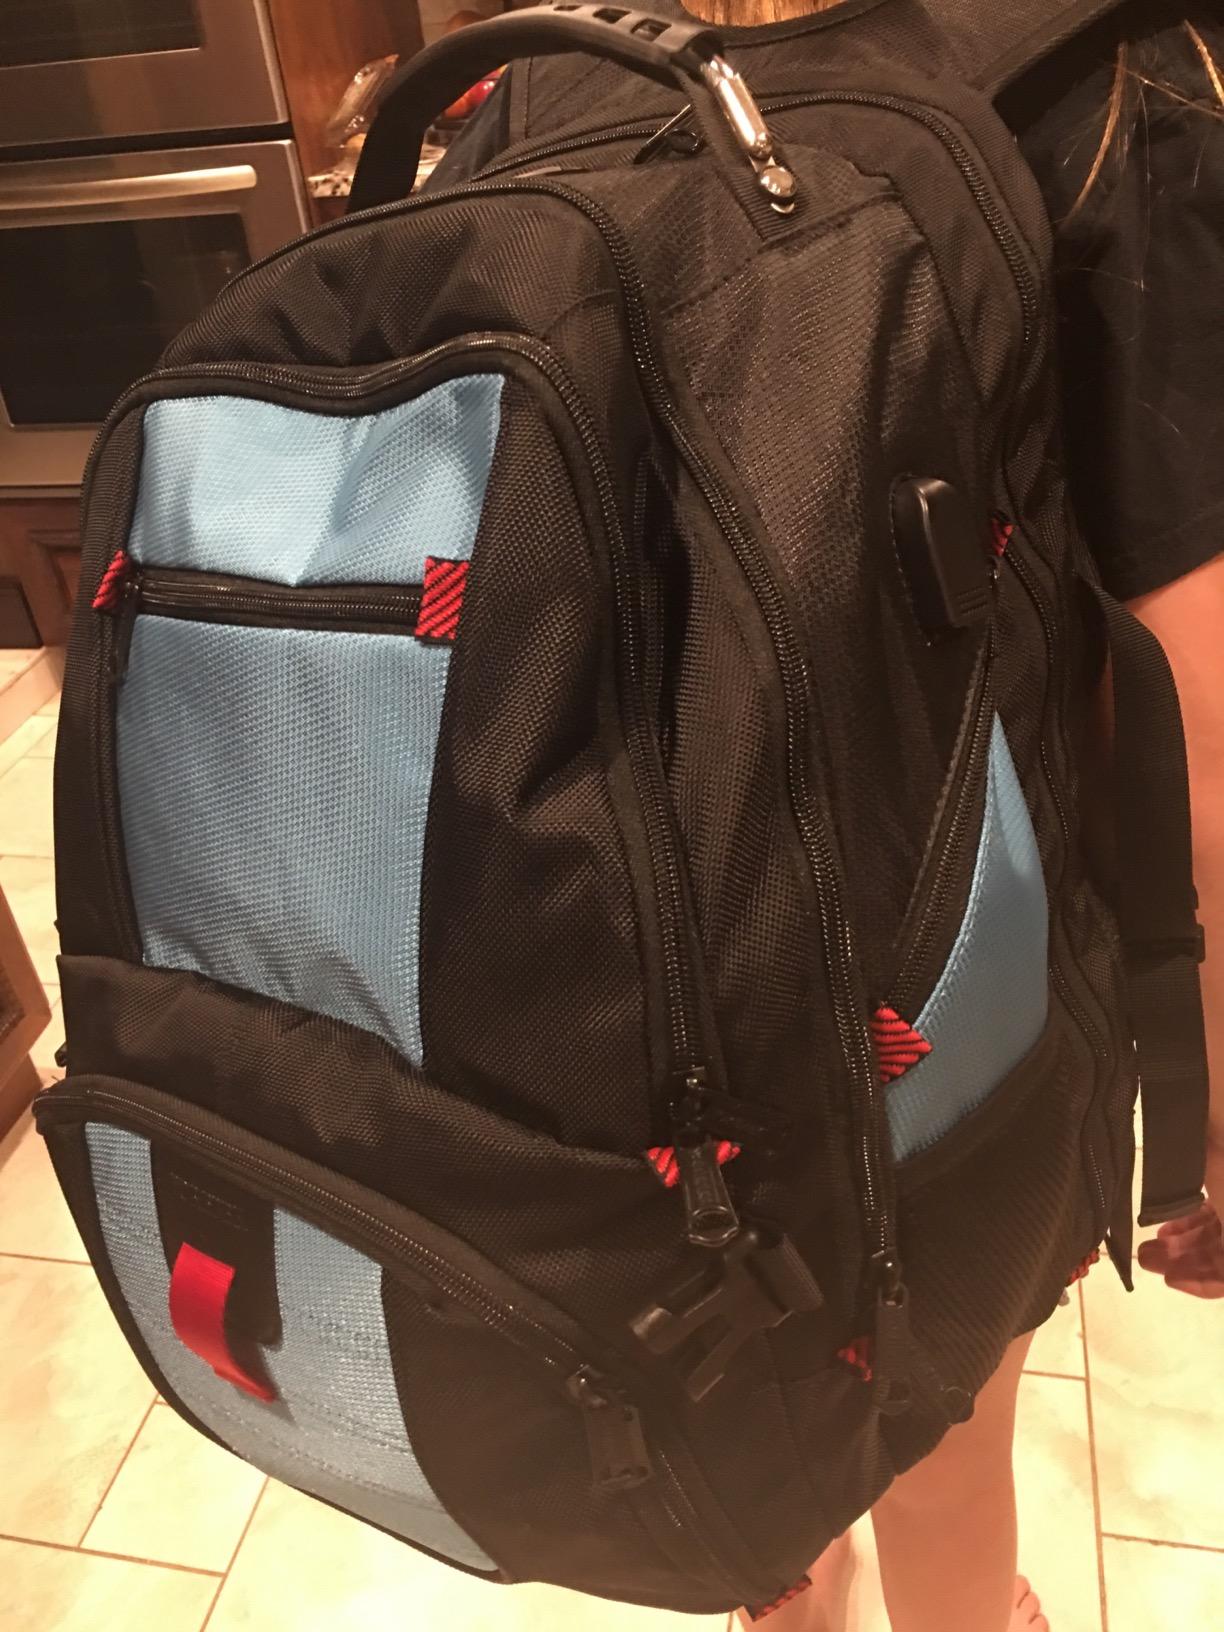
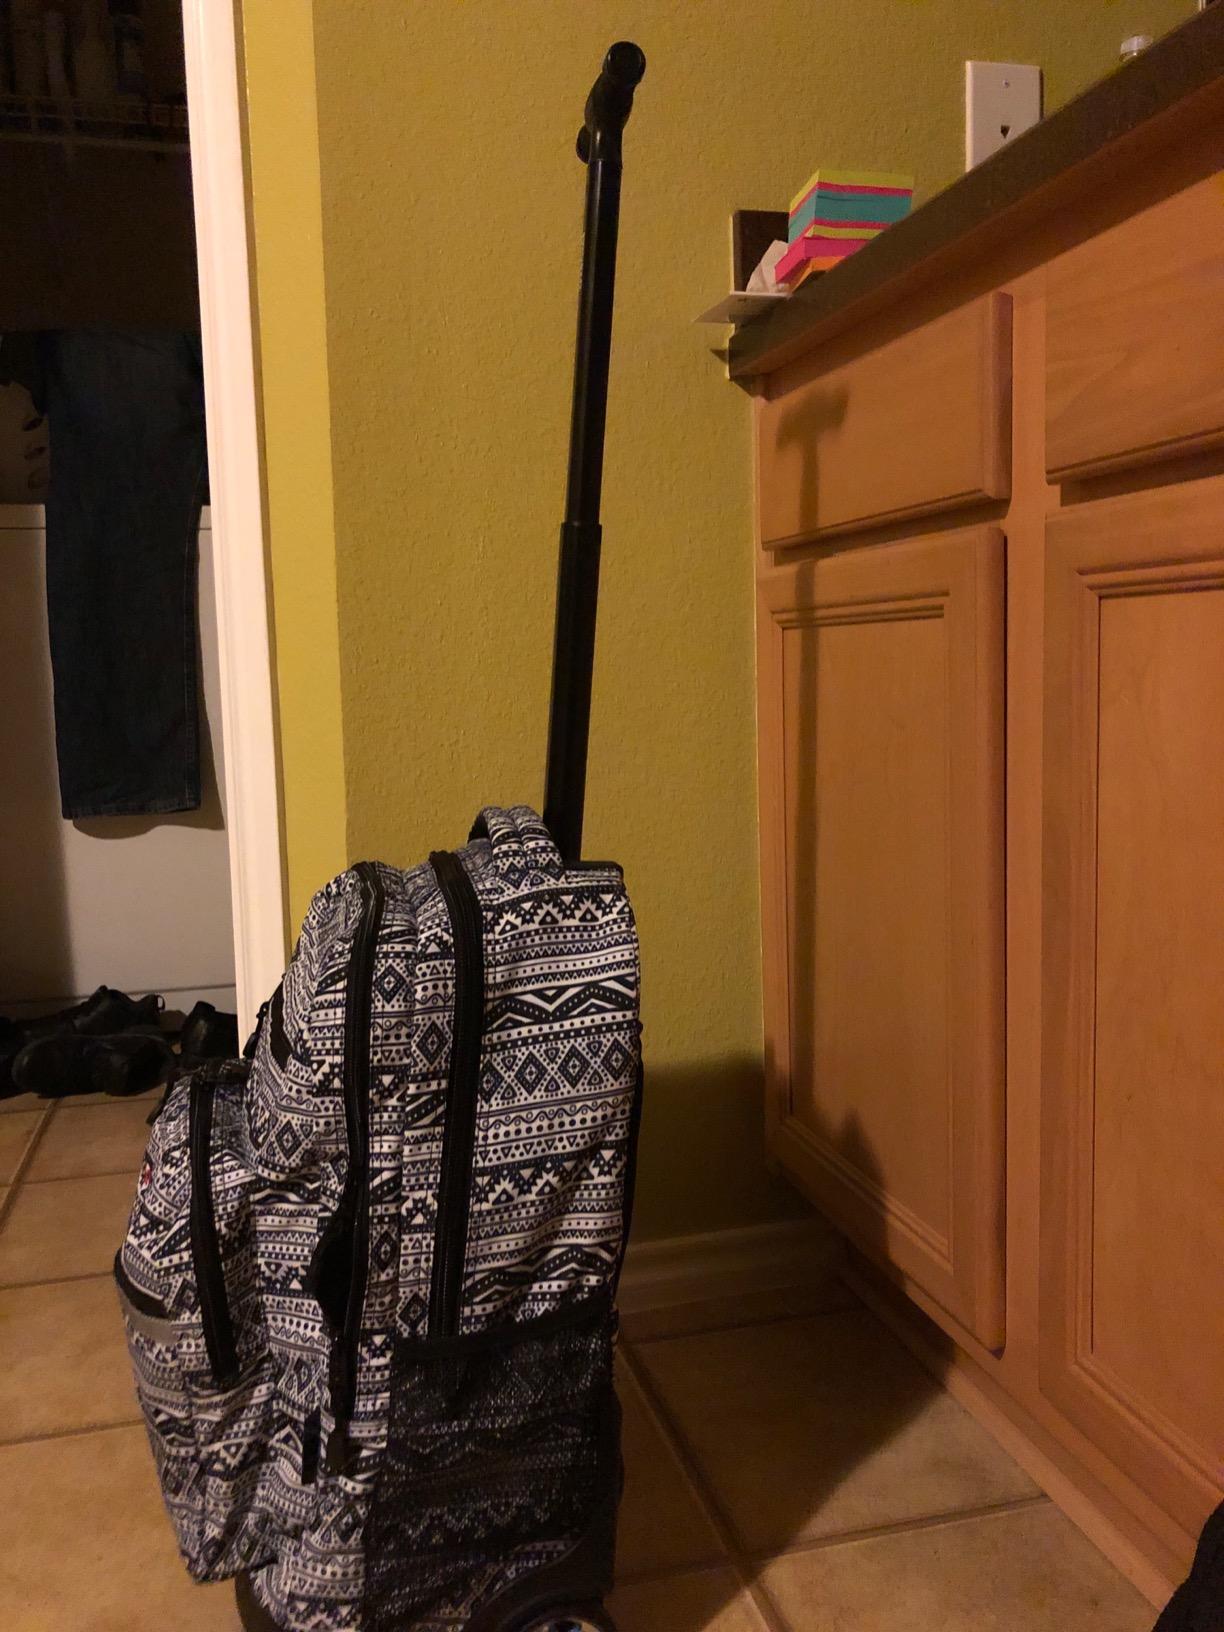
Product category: bag
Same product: no